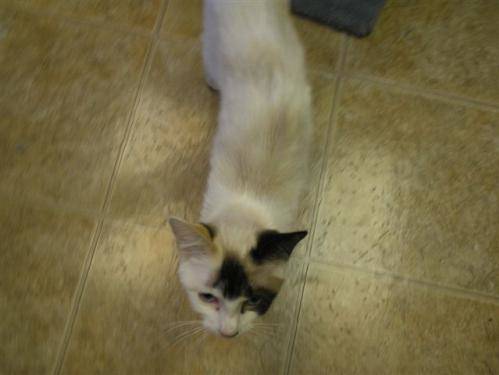
Label: cat